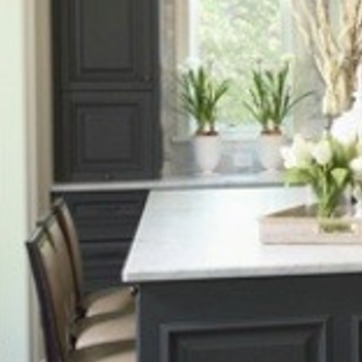
Material: polishedstone